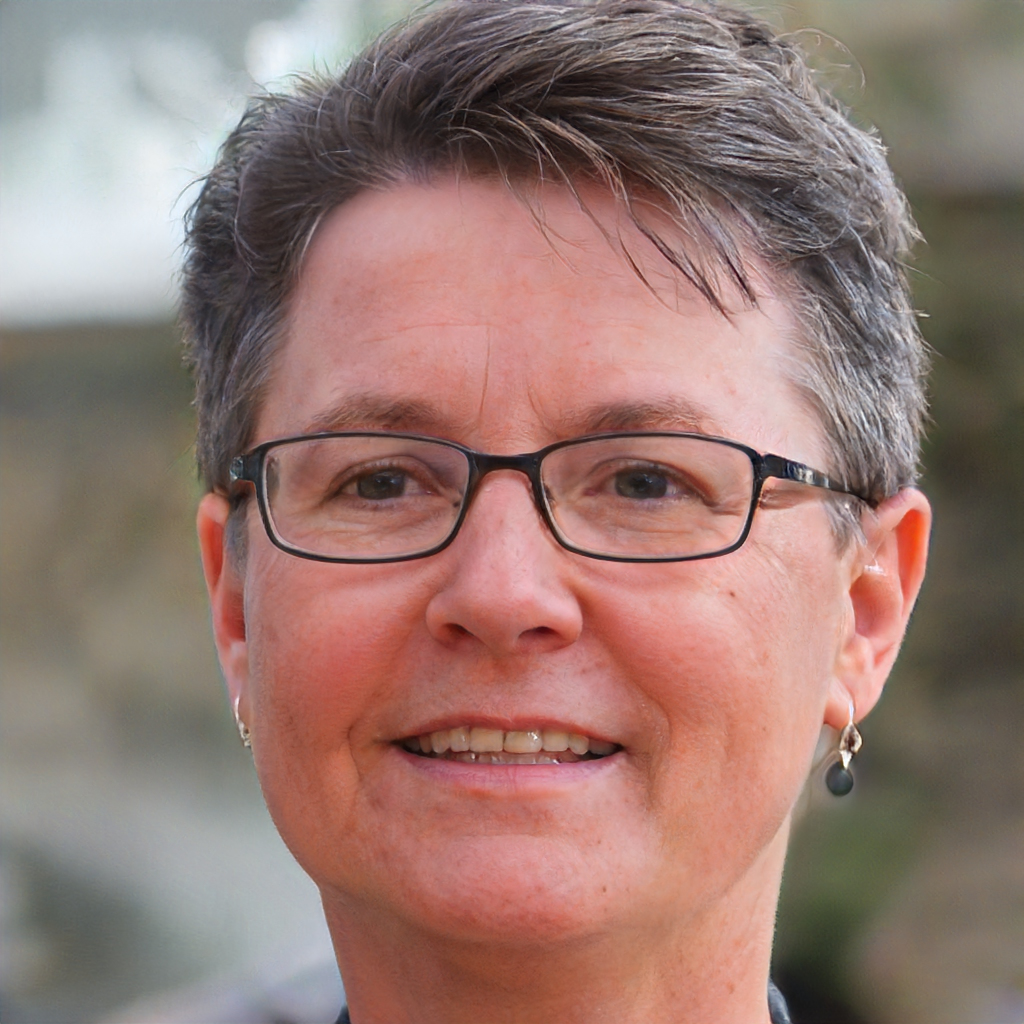
Gender: Female